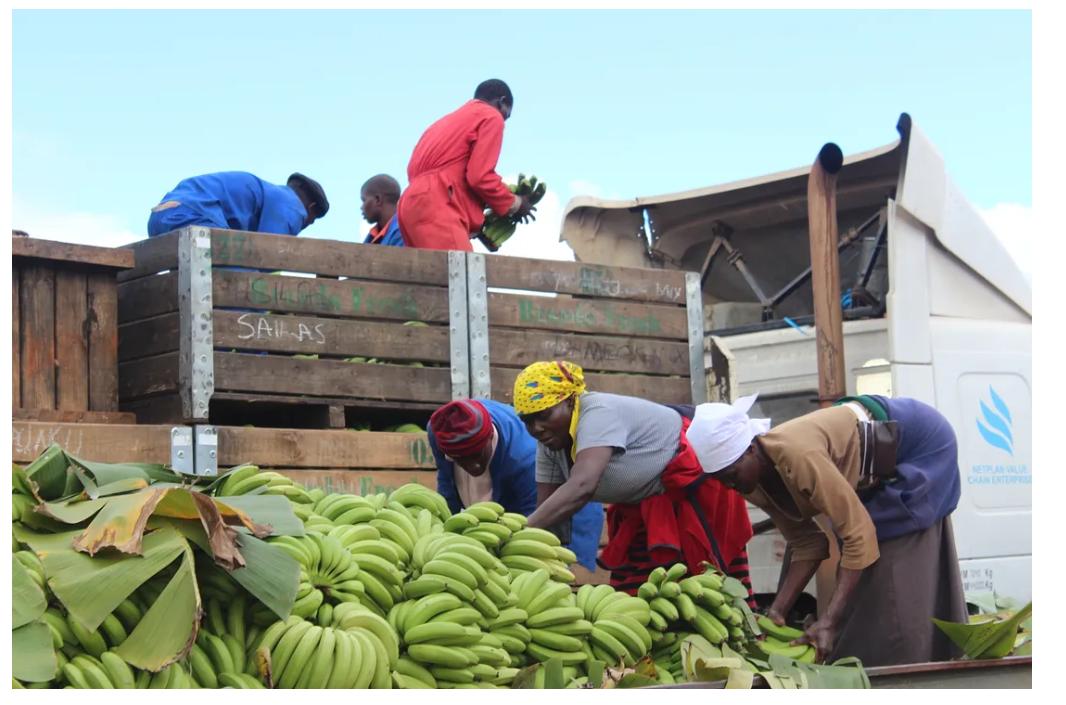
Sehenu ya chini ikiwa imewekewa  na kurundikwa zao la biashara aina ya ndizi,lilikokwisha kuvunwa tayari, huku wakulima wakipakia zao hilo katika  gari, tayari kwa ajili  ya kusafirishwa kwenda sokoni kuuzwa.